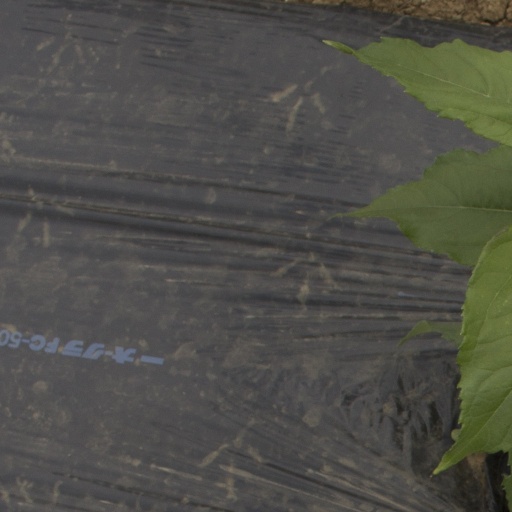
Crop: Jerusalem artichoke